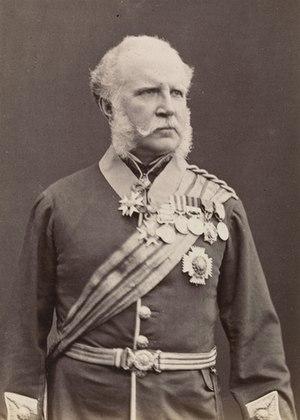
John Miller Adye, né le 1ᵉʳ novembre 1819 à Sevenoaks et mort le 26 août 1900 à Rothbury, est un homme politique et militaire britannique qui fut gouverneur de Gibraltar de janvier 1883 à novembre 1886.